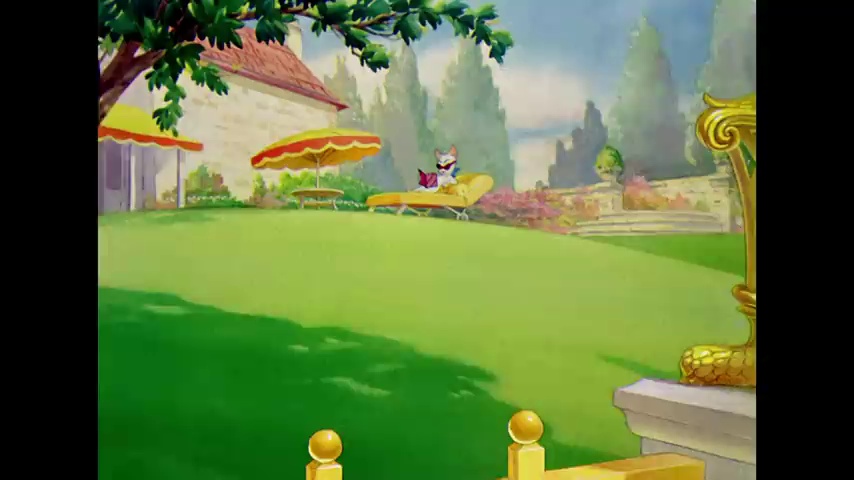
Portrait style: Cartoon Portrait